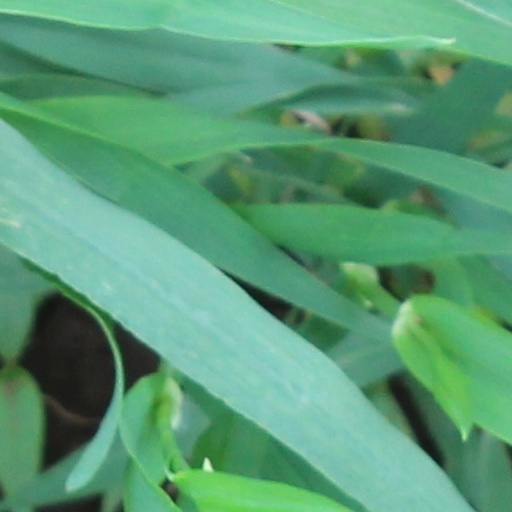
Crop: wheat